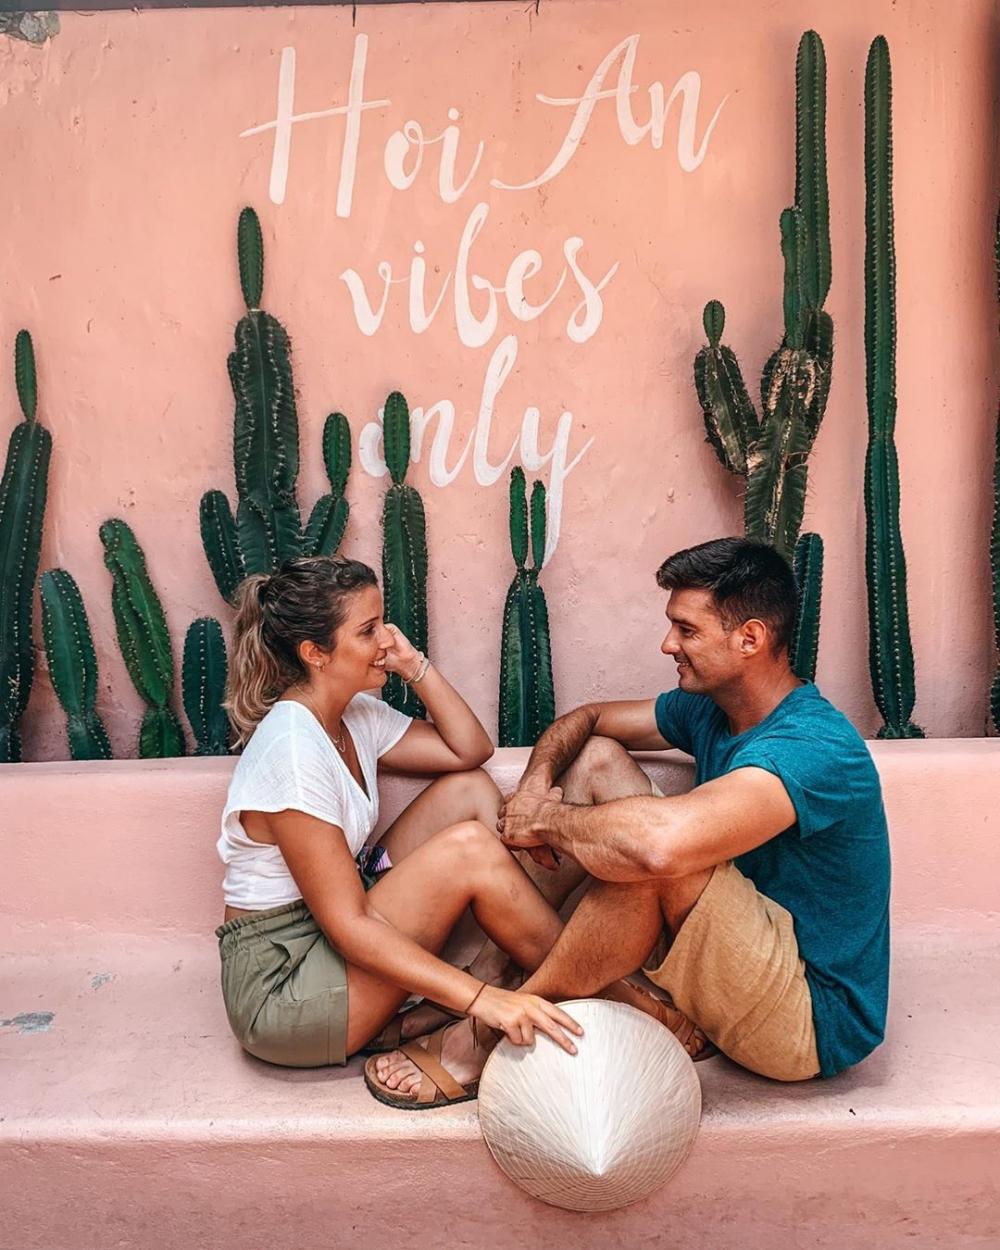
người đàn ông và người phụ nữ đang ngồi đối diện nhau